Jesse Sorensen

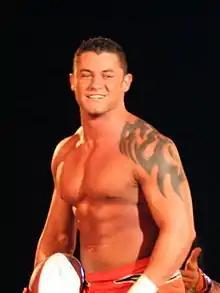
Sorensen in 2012

Jessy Ryan Sorensen (born April 1, 1989) is an American professional wrestler, who is best known for his time in Total Nonstop Action Wrestling.